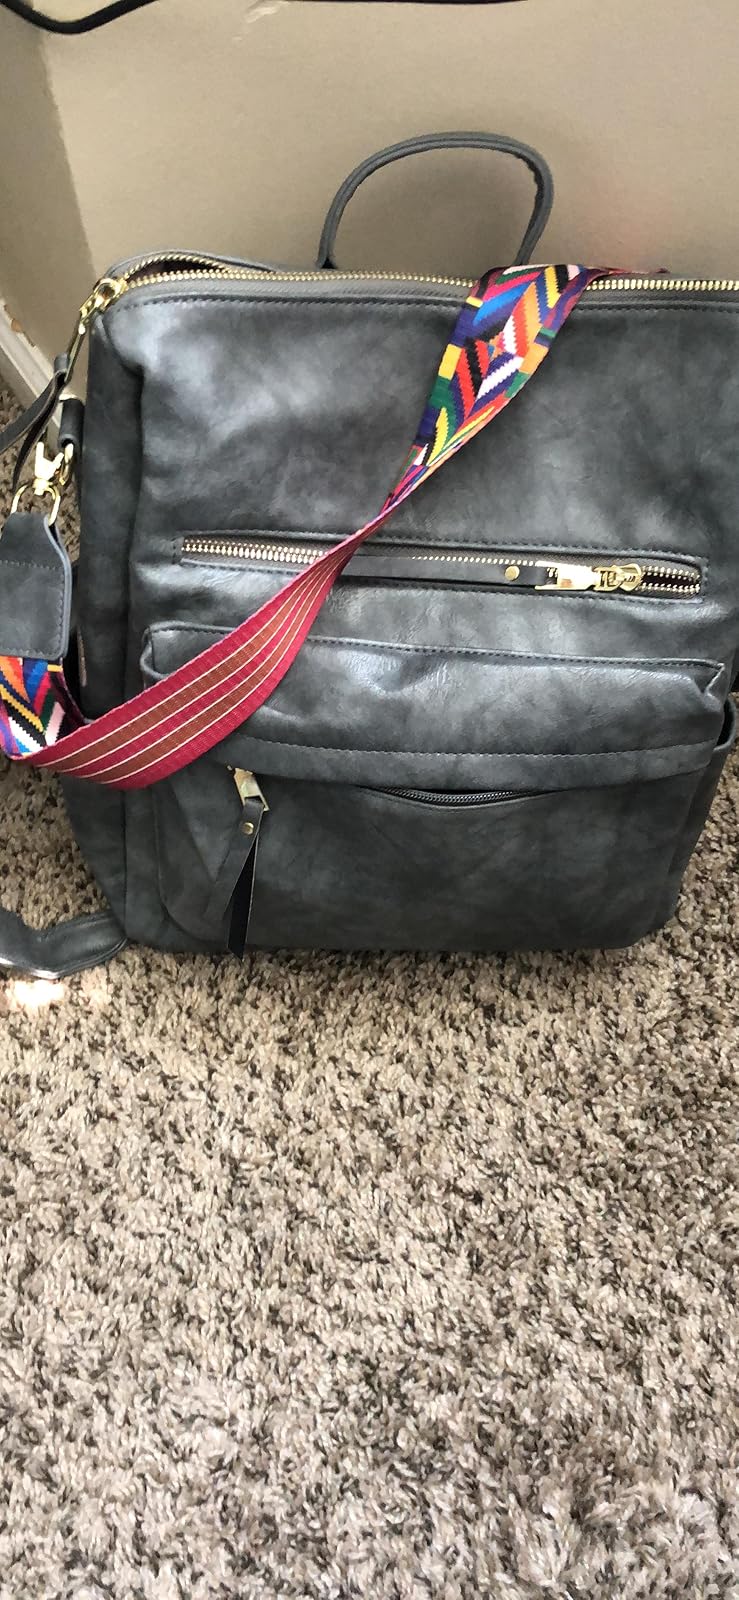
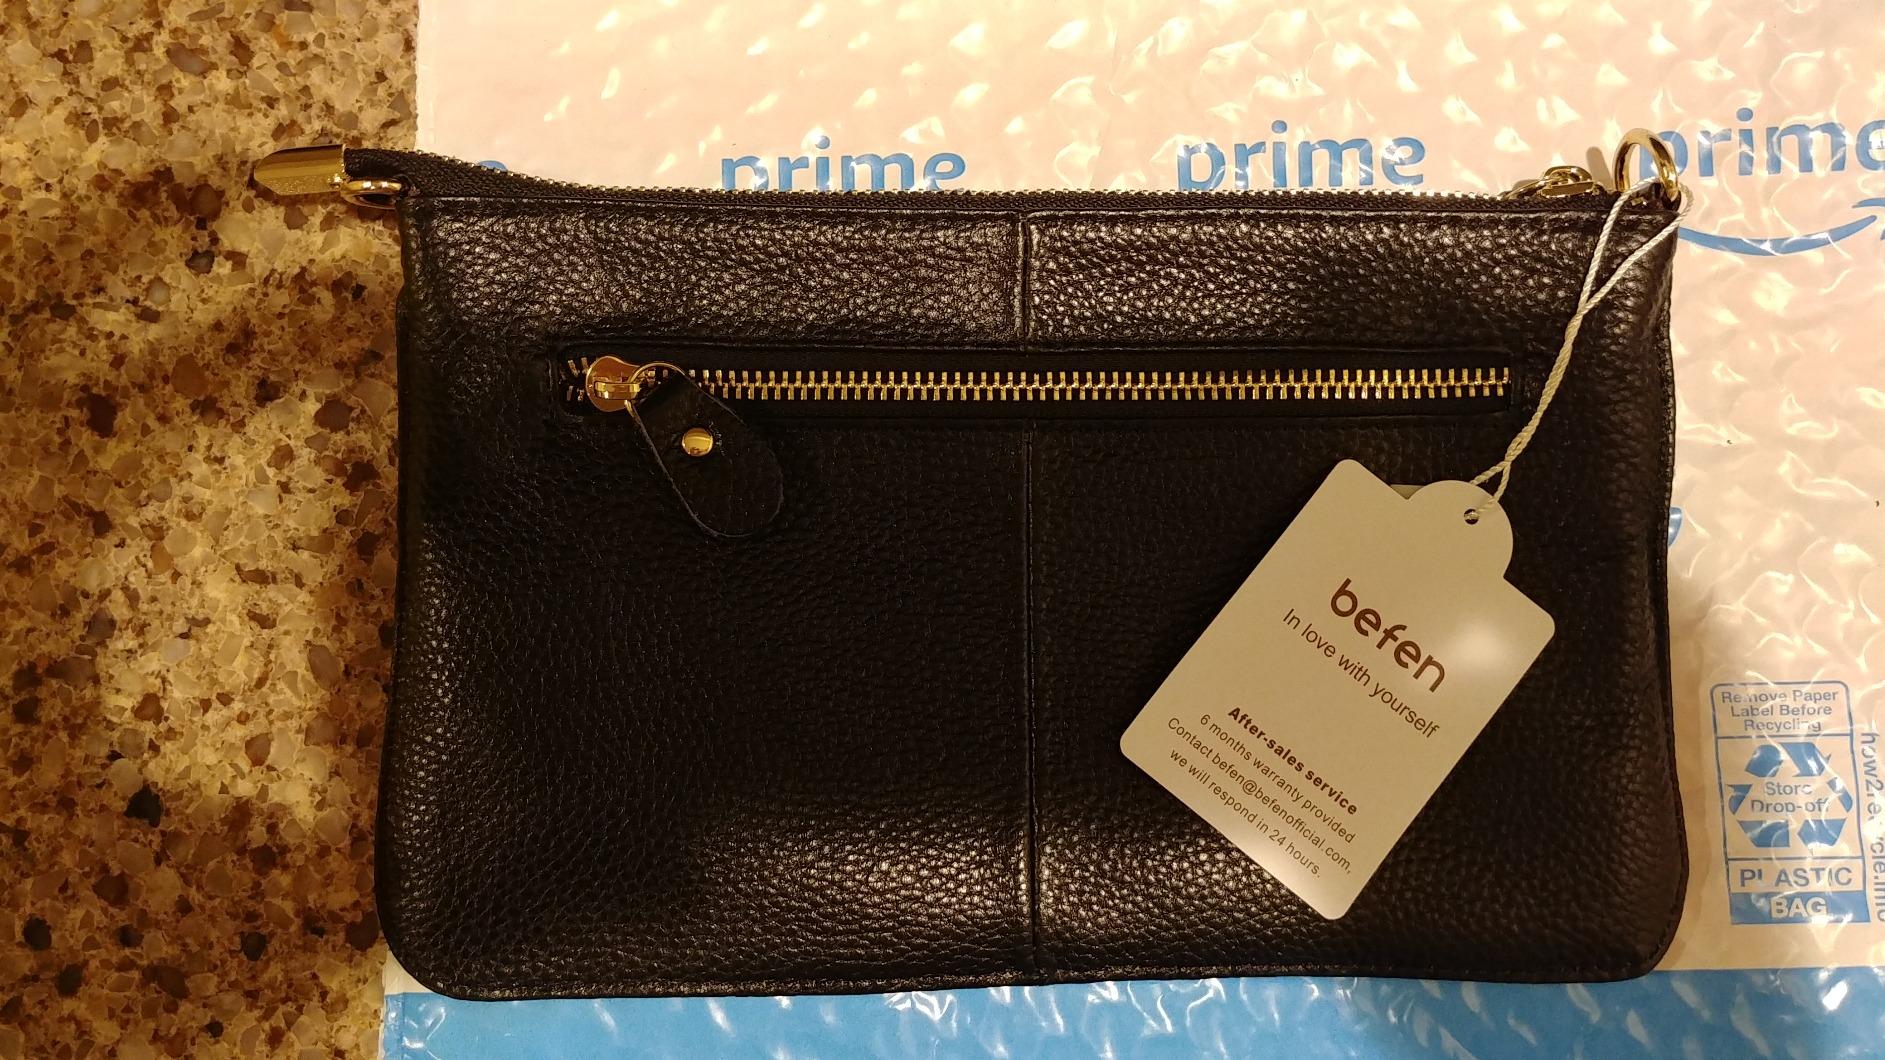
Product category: accessories_handbag
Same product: no